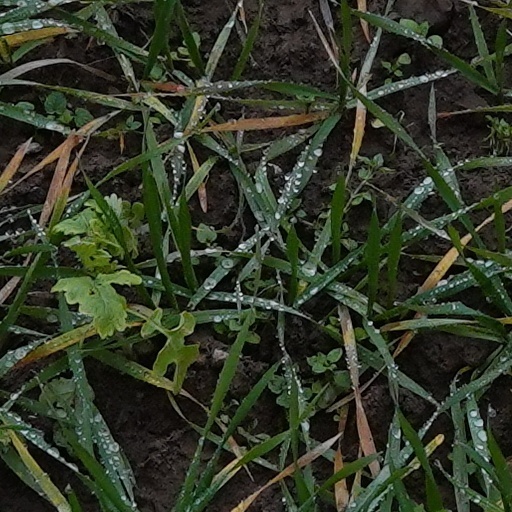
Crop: wheat